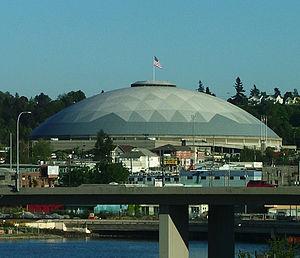
Le Tacoma Dome est une salle omnisports située à Tacoma, dans la banlieue de Seattle, dans l'État de Washington. C'est le deuxième plus grand dôme en bois du monde après le Superior Dome dans le Michigan.
En architecture, un dôme géodésique est une structure sphérique, ou partiellement sphérique, en treillis dont les barres suivent les grands cercles de la sphère. L'intersection des barres géodésiques forme des éléments triangulaires qui possèdent chacune leur propre rigidité, provoquant la distribution des forces et des tensions sur l'ensemble de la structure, qui est de ce fait autoporteuse, laissant l'intérieur entièrement disponible.